Vin cuit

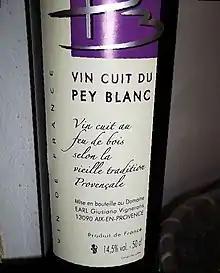
from Provence

Production of this wine style is limited. It is regularly served on Christmas Eve.